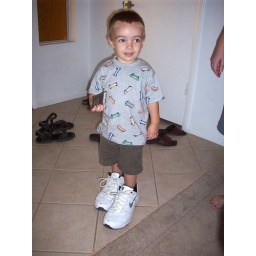
Our big boy in Papa's shoes